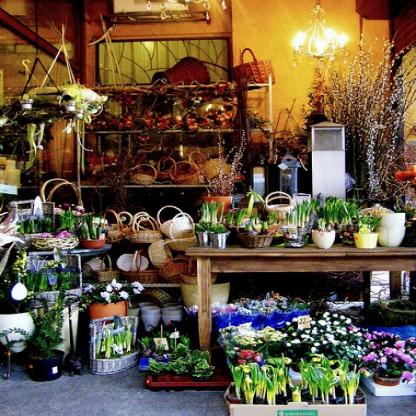
Scene: Indoor